Killing of Chandra Levy

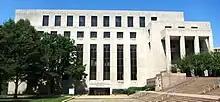
Guandique was tried at the H. Carl Moultrie Courthouse in Washington, D.C.

On October 18, 2010, jury selection commenced in the Superior Court of the District of Columbia before Judge Gerald I. Fisher. Assistant U.S. Attorney Fernando Campoamor-Sanchez presented the names of potential witnesses for the trial, including FBI agent Brad Garrett and the two women whom Guandique was convicted of assaulting. At the start of the trial, the prosecution's case was expected to take around four weeks and the defense was expected to take one day. On October 25 and 26, Halle Shilling and Christy Wiegand testified about being attacked by Guandique while independently jogging in Rock Creek Park. Wiegand recounted that Guandique grabbed her from behind, dragged her down a ravine and held a knife against her face.